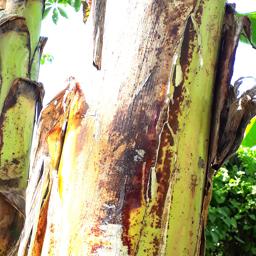
Label: PSEUDOSTEM WEEVIL